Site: brandenburg
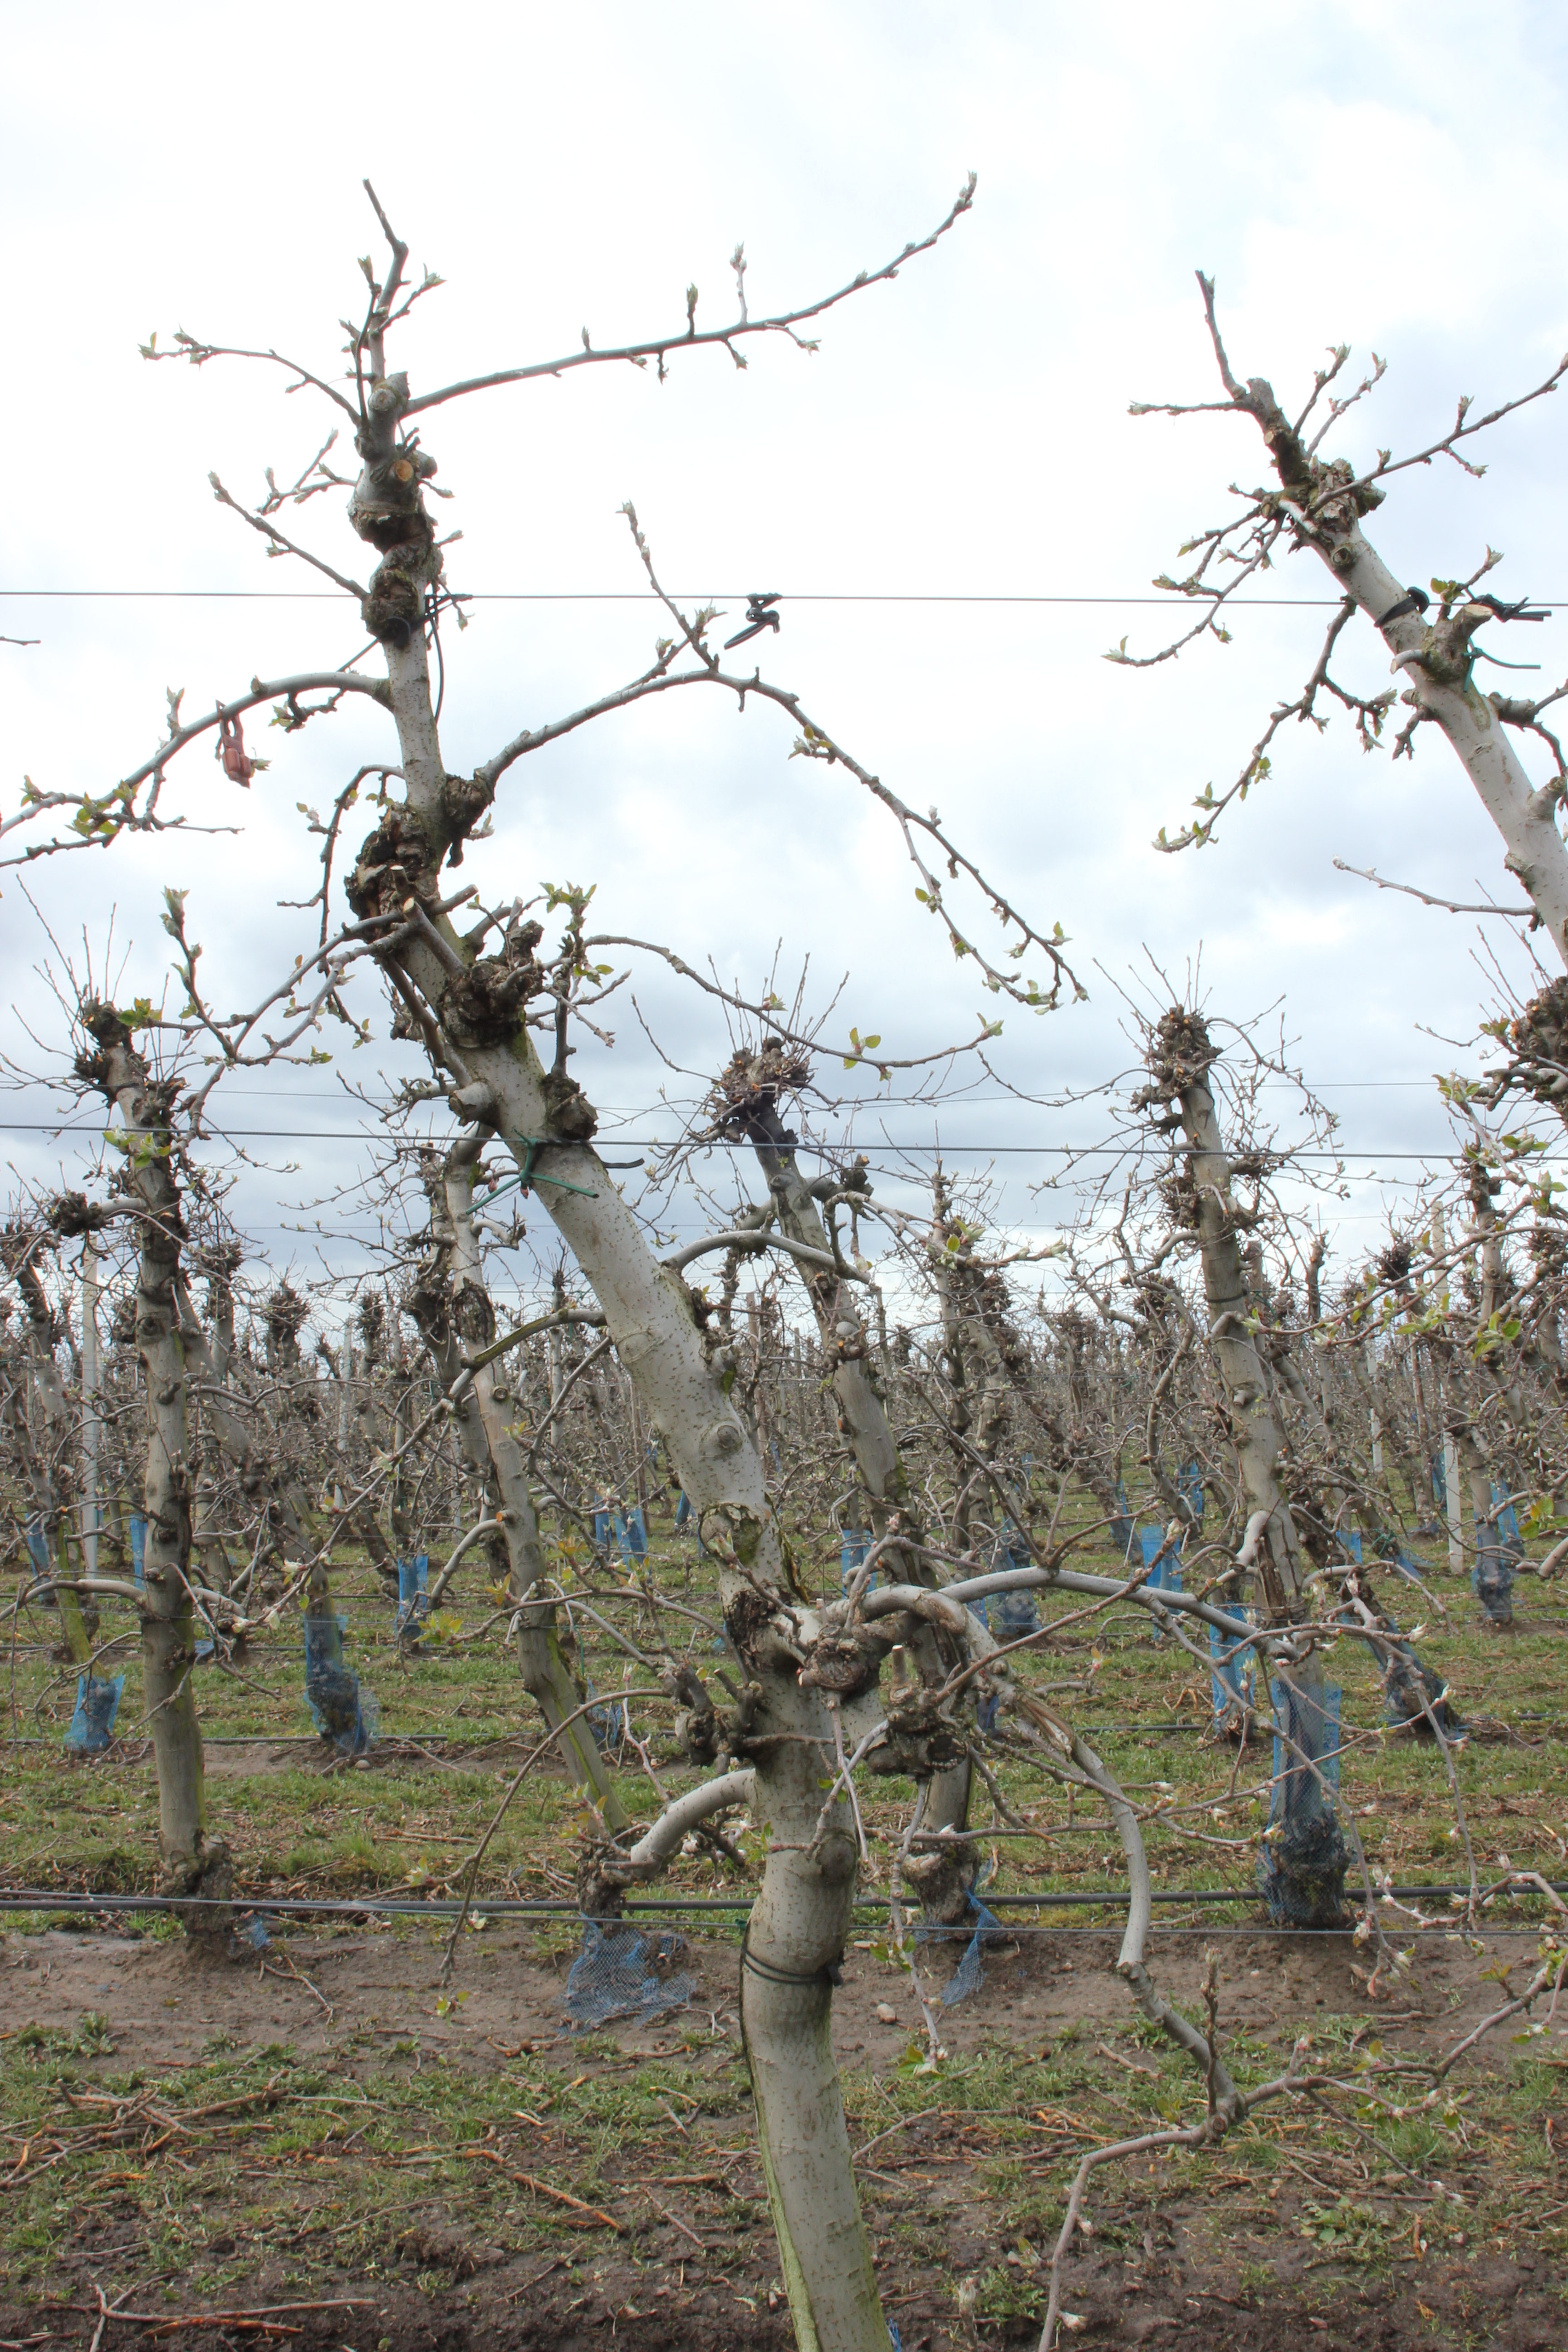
Growth stage (BBCH 55): Inflorescence emergence